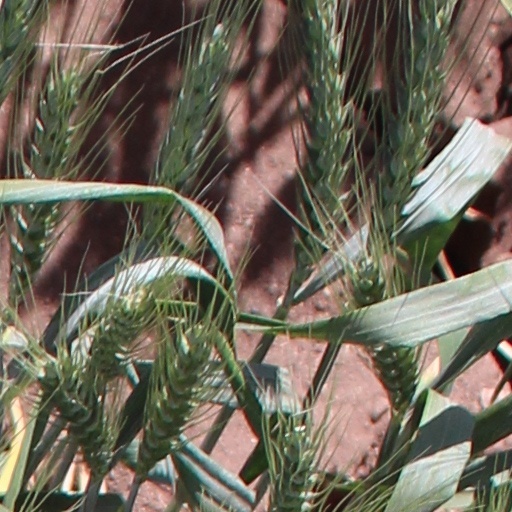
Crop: wheat